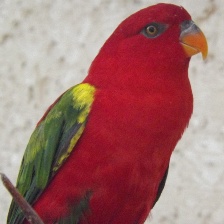
Species: CHATTERING LORY
Scientific name: LORIUS GARRULUS
ImageNet parent category: lorikeet